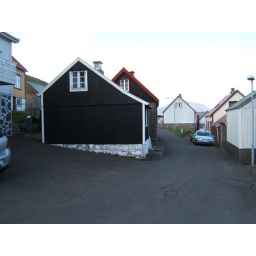
The window in the black house was my bedroom.